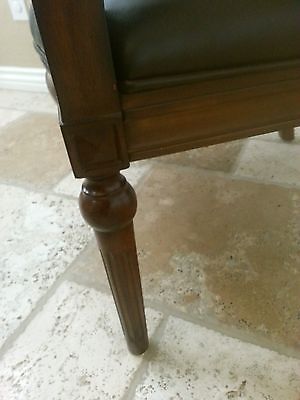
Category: chair